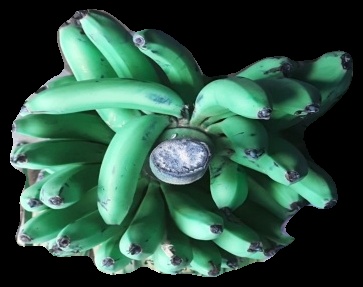
Variety: pachbale
Grade: grade1